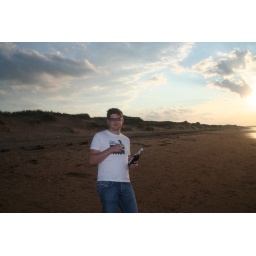
Enjoying a pepsi in a glass bottle on the beach in PEI